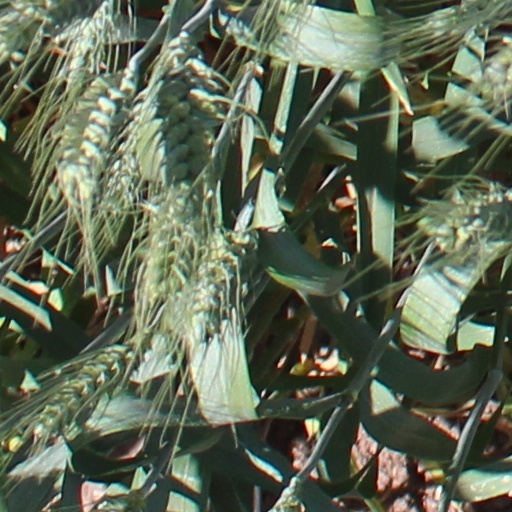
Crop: wheat